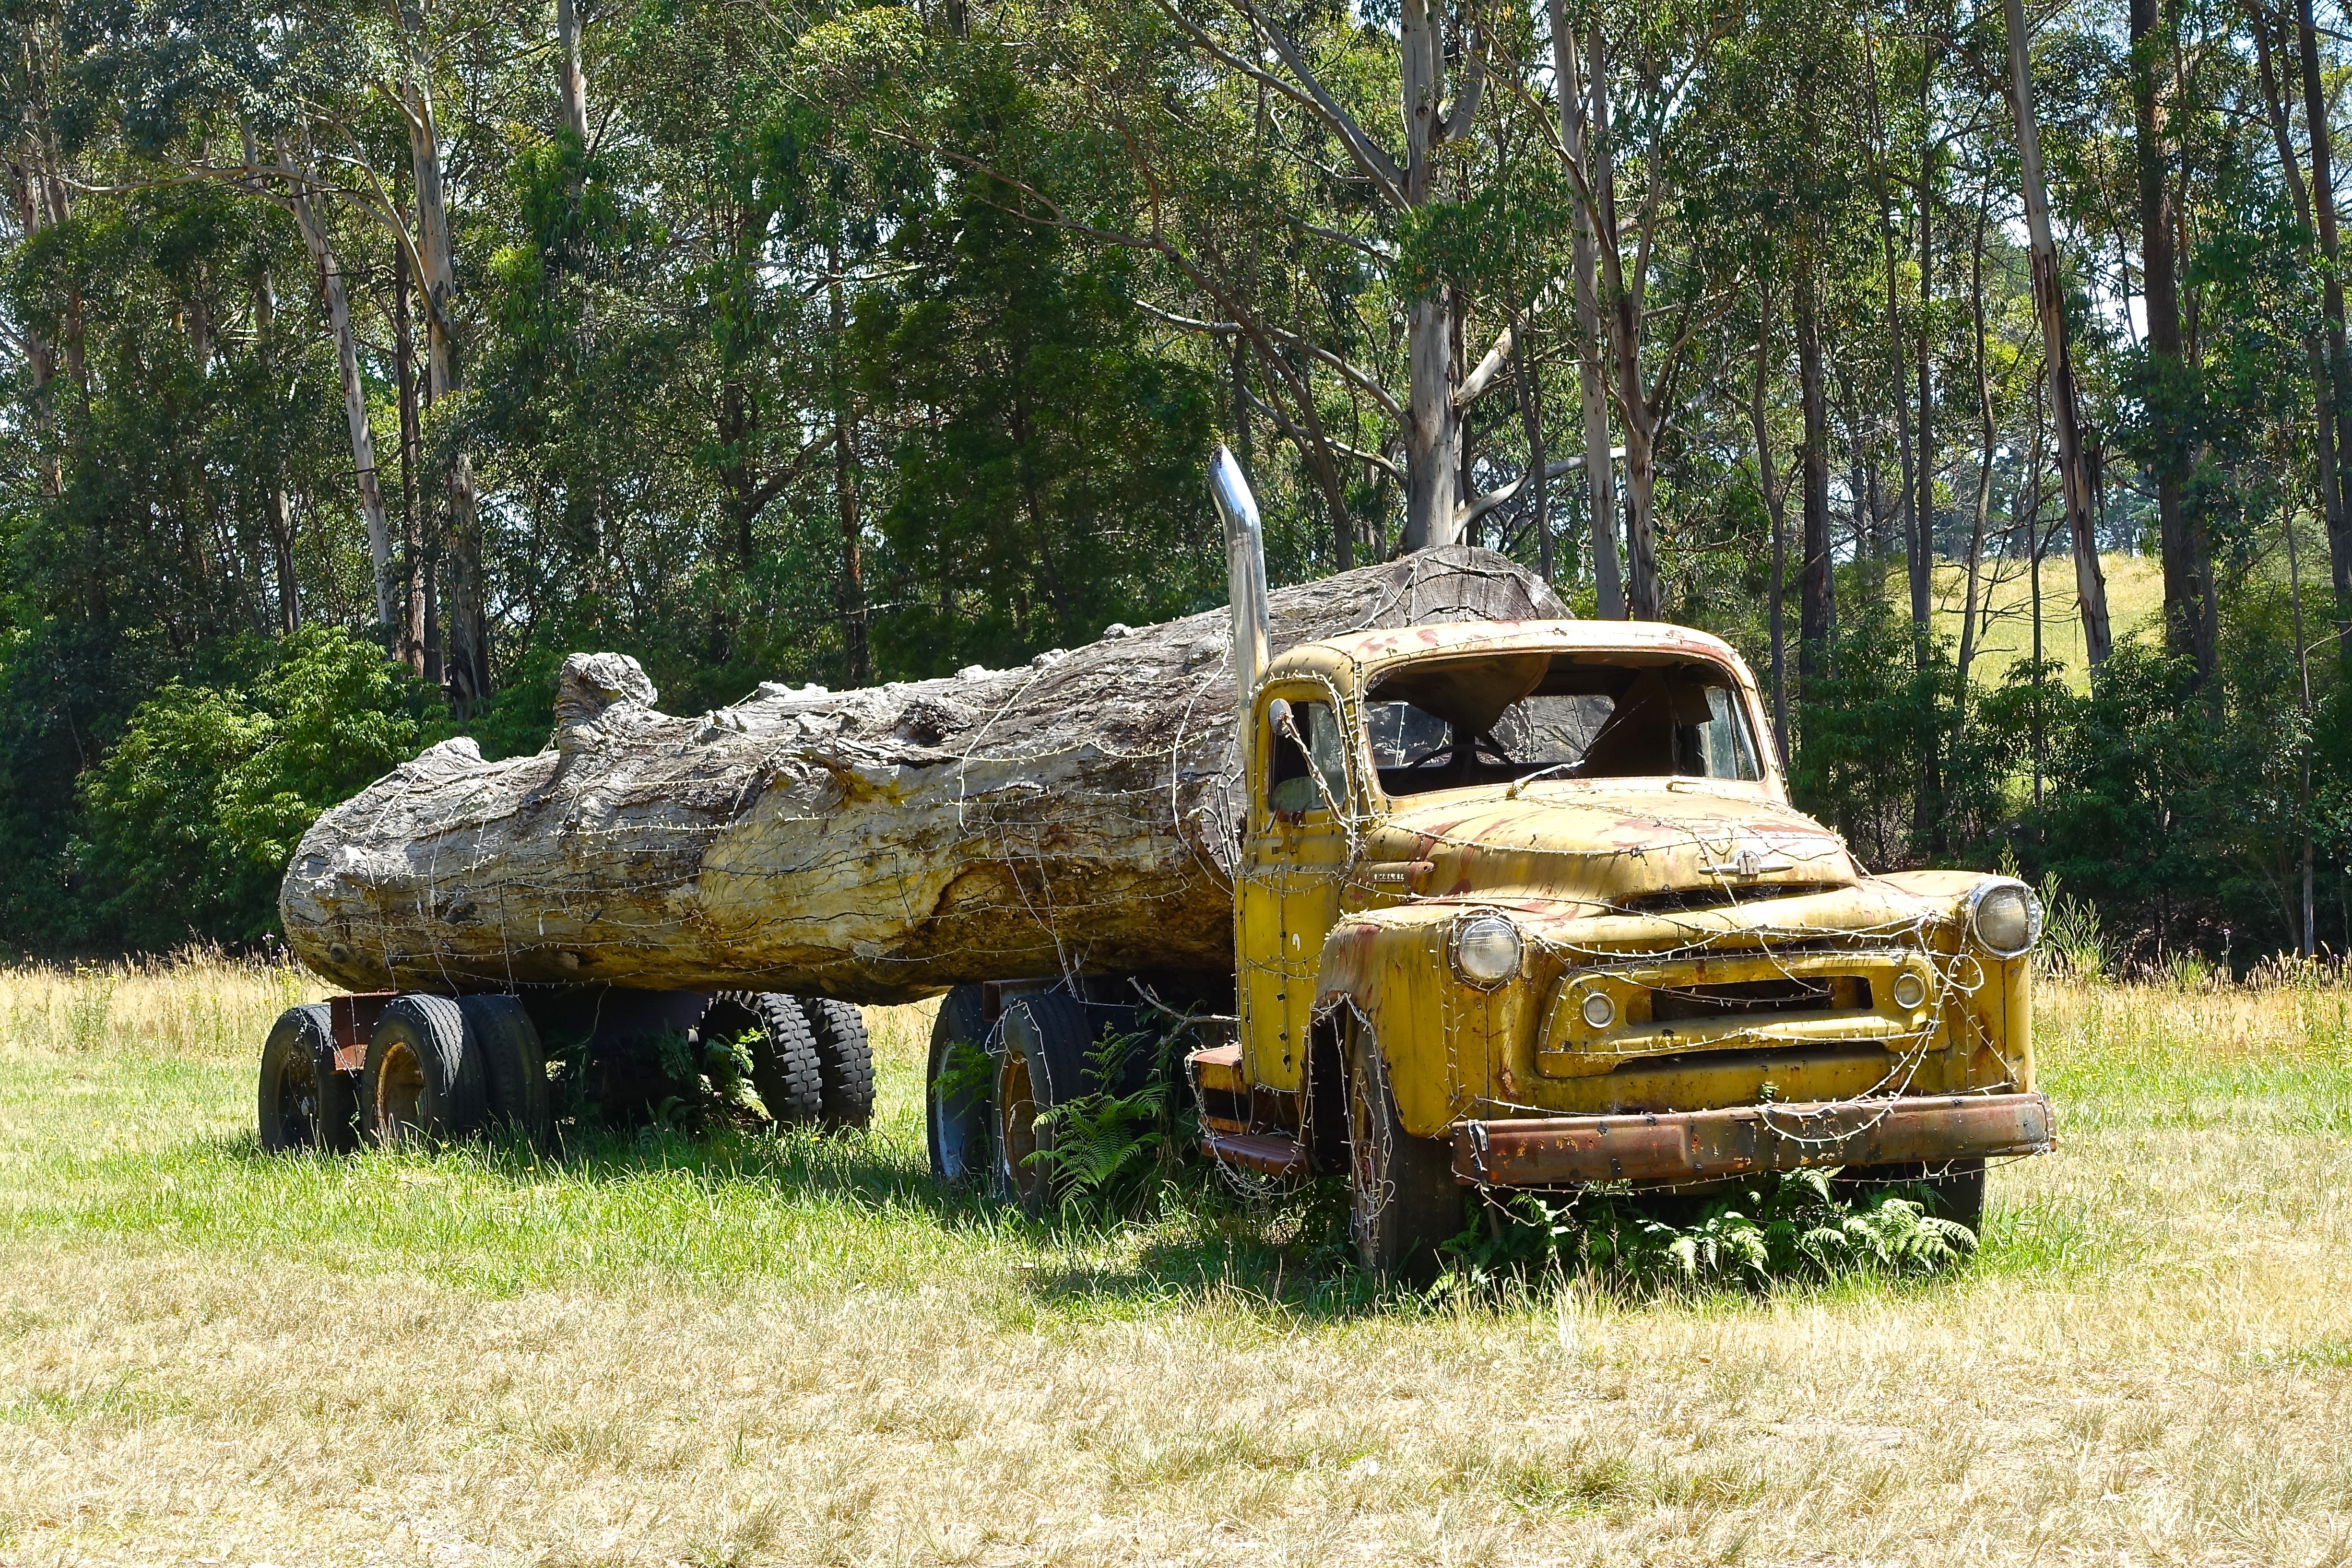
wood, transport, truck, log, vehicle, logging, timber, wreck, land vehicle, off roading, log truck